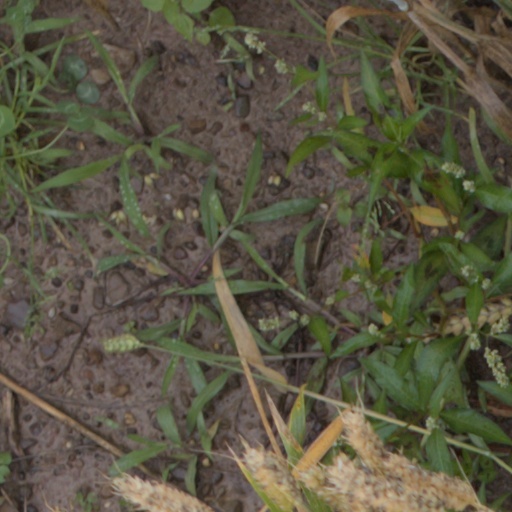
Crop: wheat